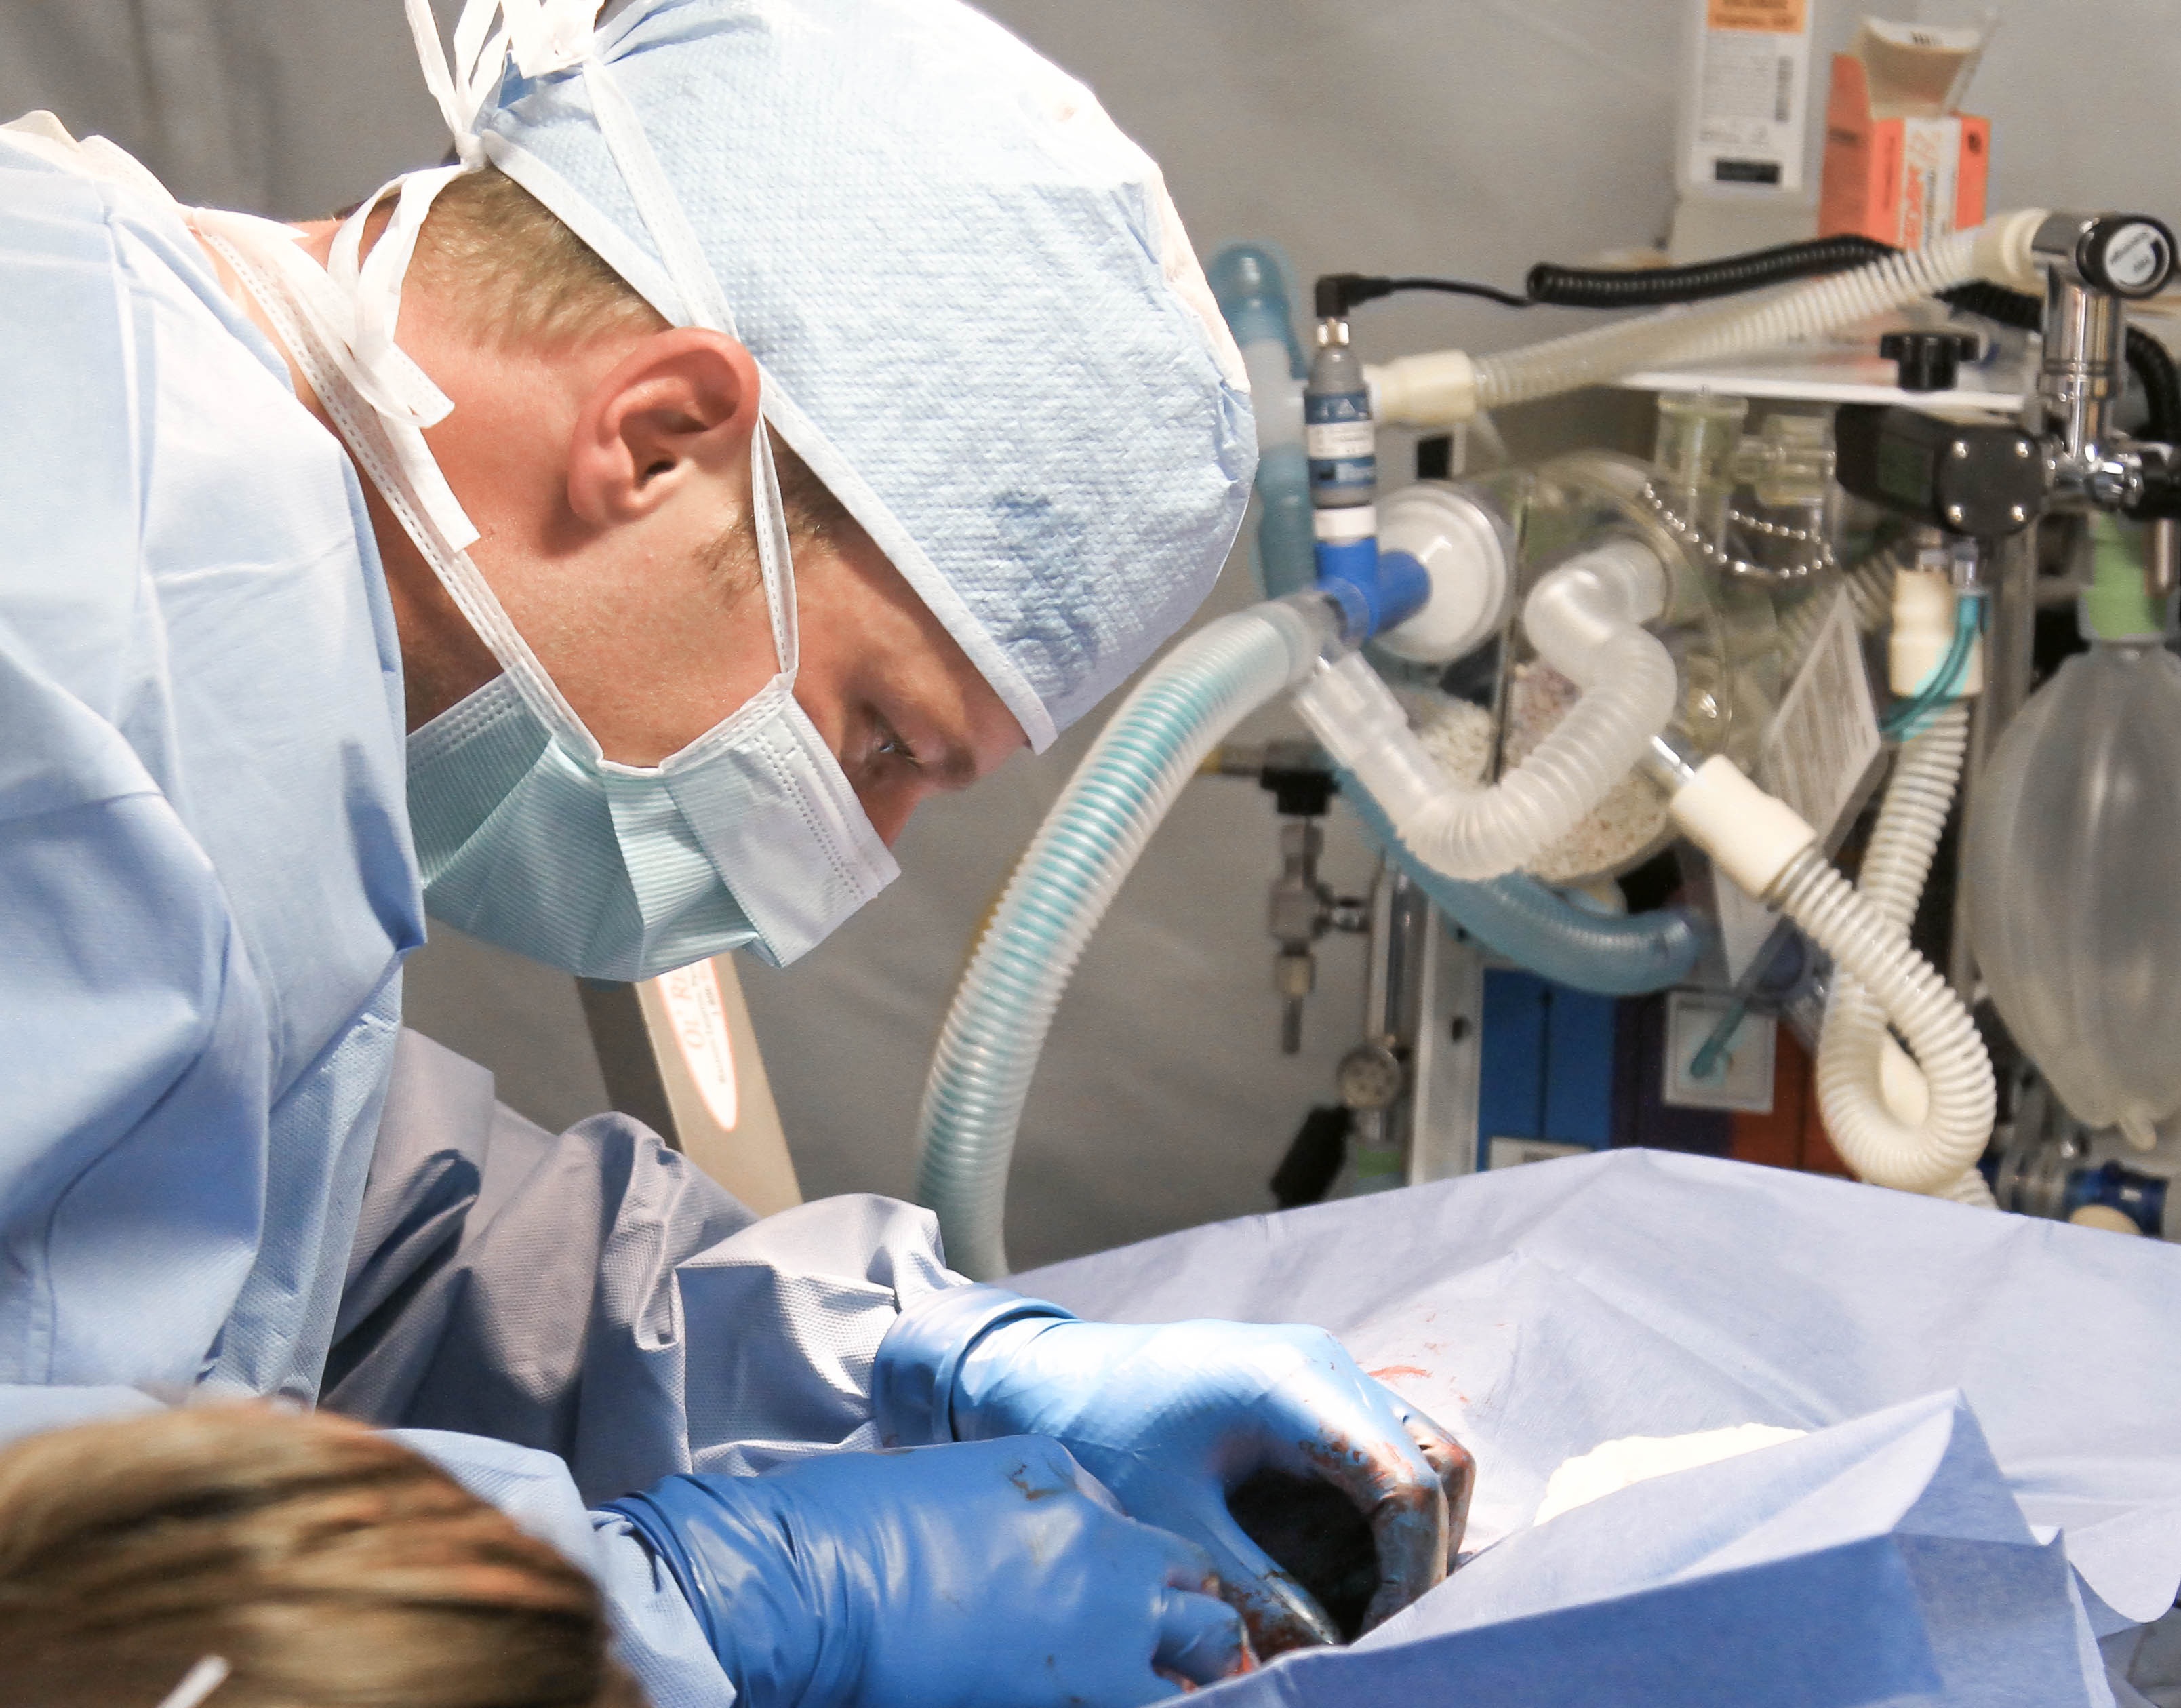
person, animal, pet, equipment, care, professional, profession, health, mask, clinic, doctor, medical, veterinarian, healthcare, operation, surgeon, vet, anesthesiologist, surgical technologist, operating theater, general practitioner